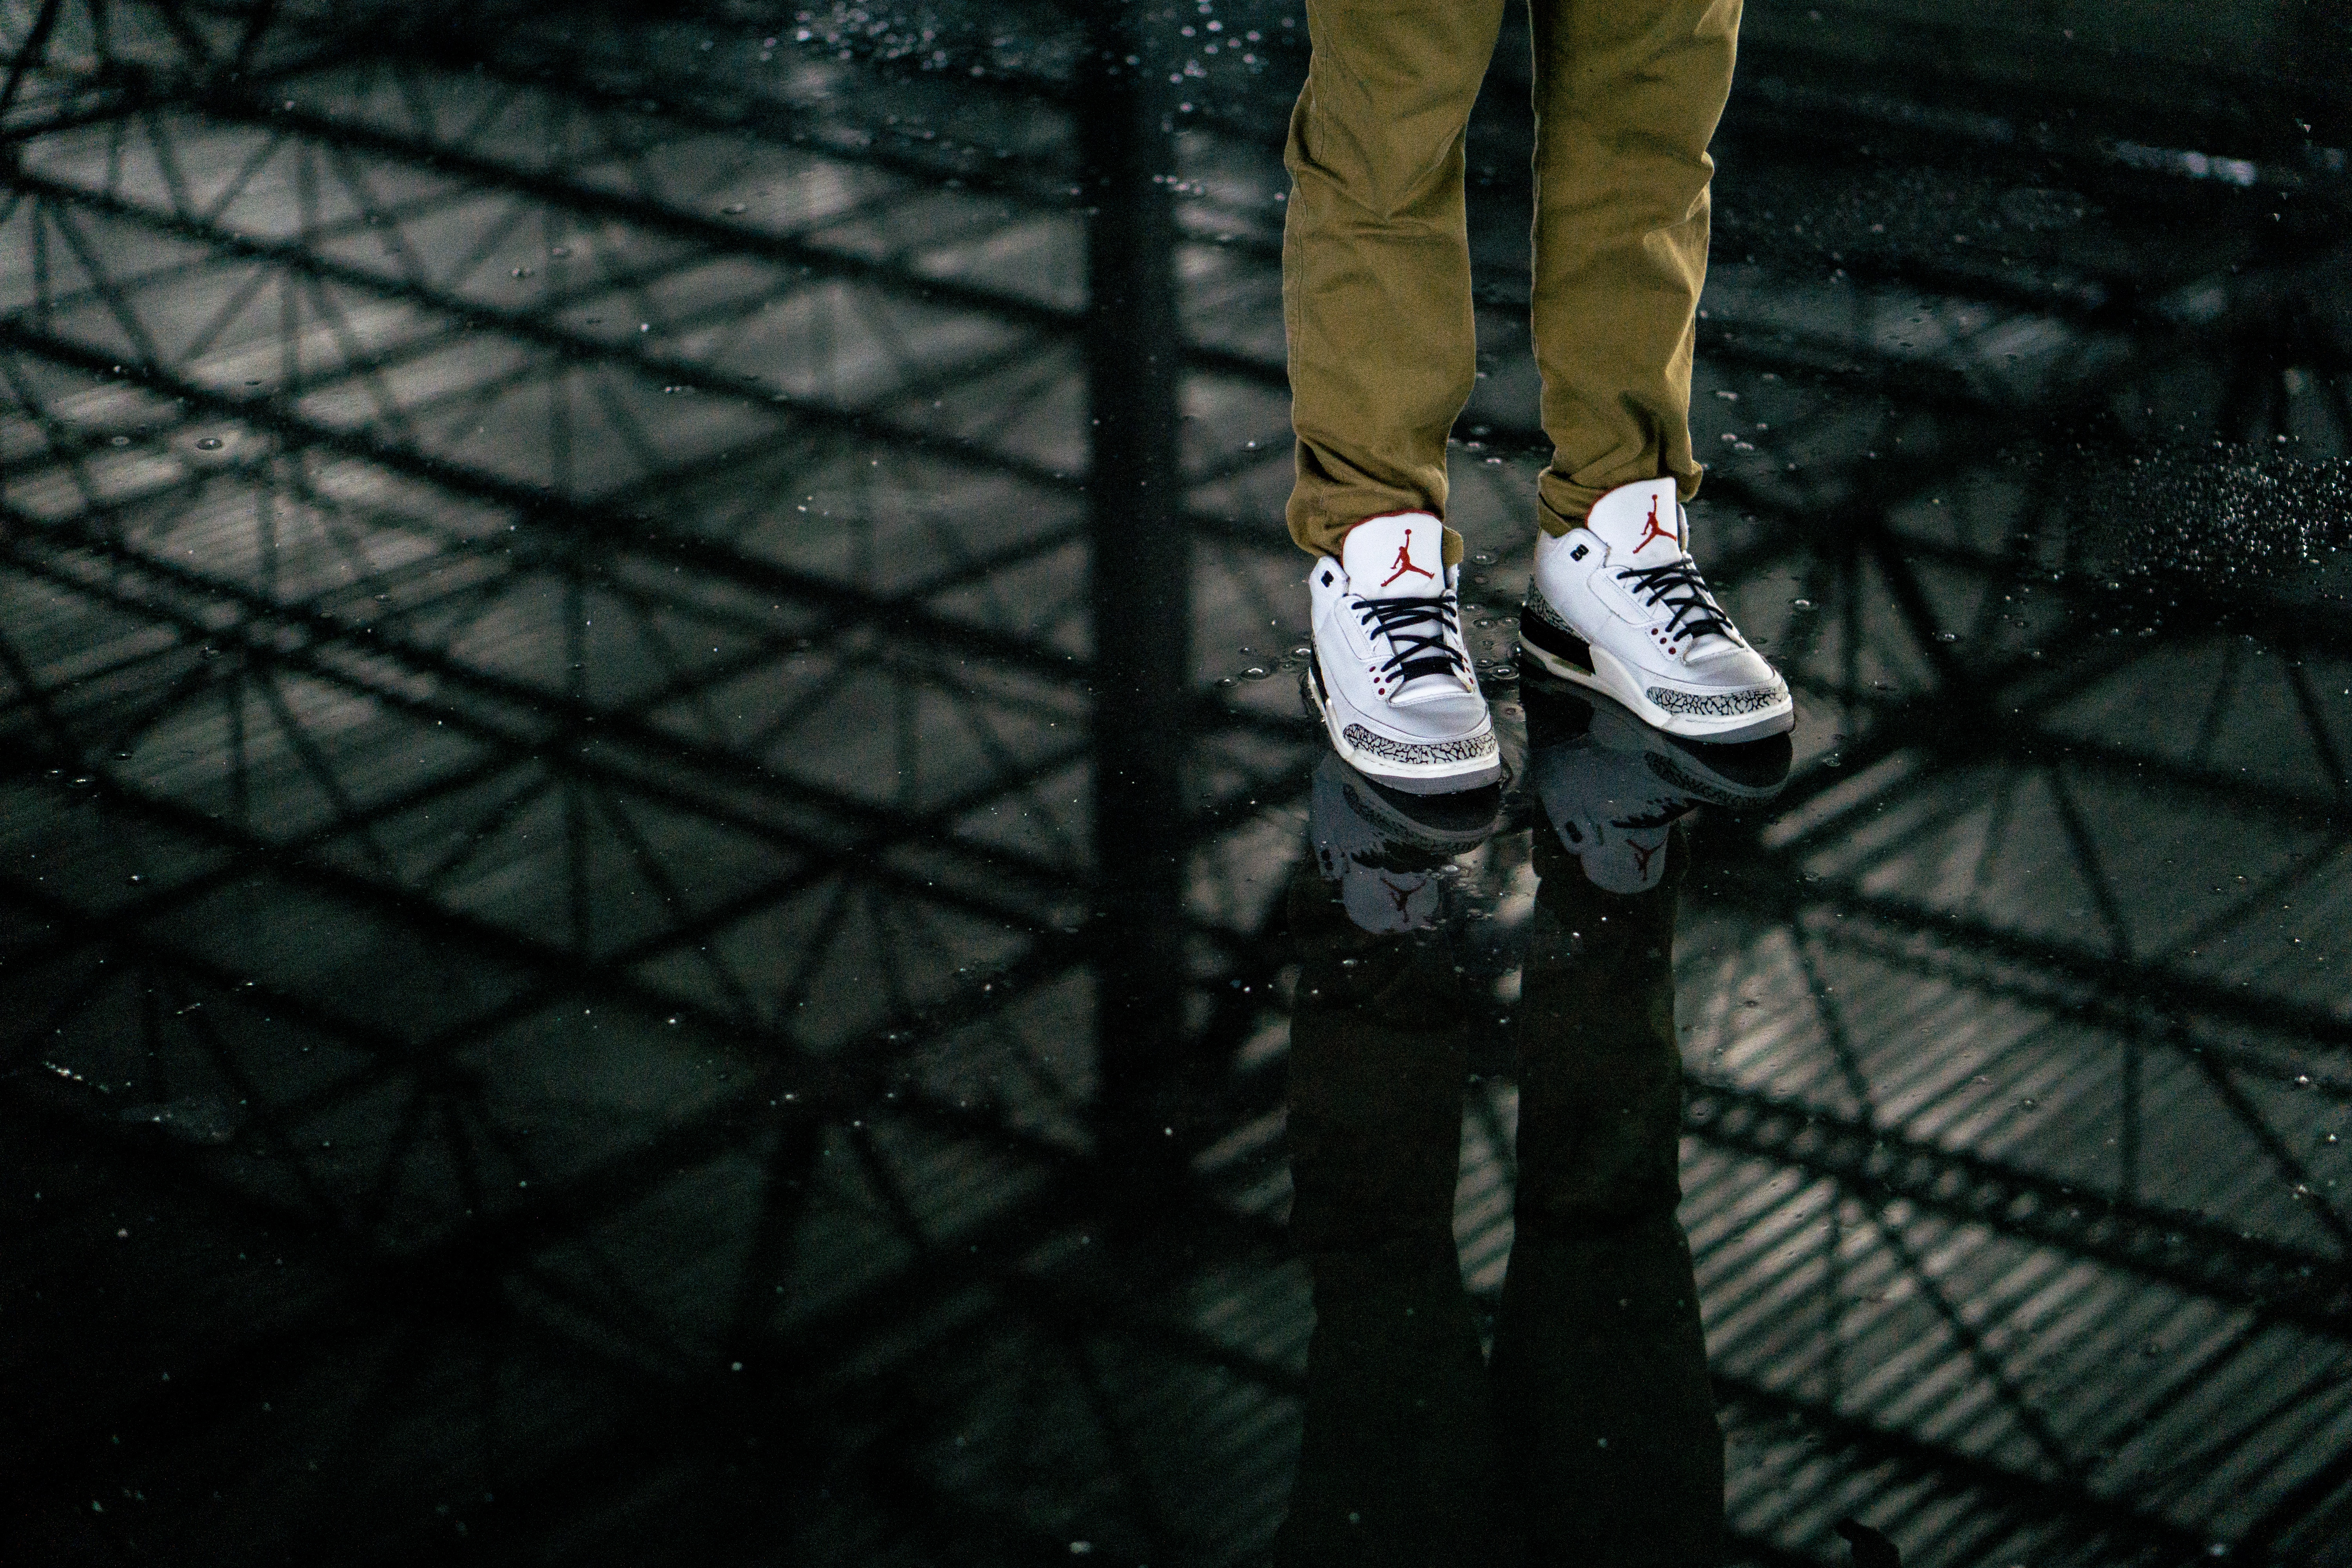
man, person, shoe, reflection, darkness, black, jordan, screenshot